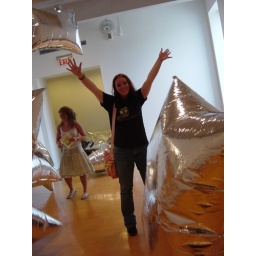
In the room of the flying silver pillow balloons. Photo taken by Tamara.